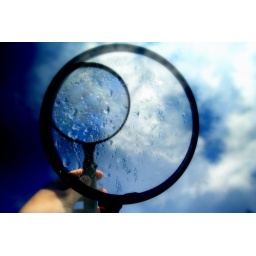
A magnifying glass that my son had been using to observe interesting bugs, carelessly left out in the rain.